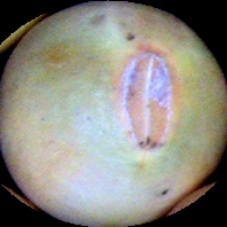
Label: Immature